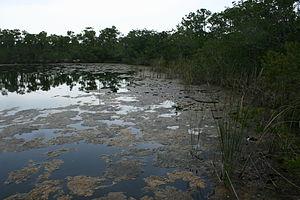
Le Blue Hole dans le National Key Deer Refuge, sur Big Pine Key, en Floride.
Le Blue Hole, littéralement « Trou Bleu » en anglais, est un petit plan d'eau artificiel au centre de Big Pine Key, une île des États-Unis d'Amérique située dans l'océan Atlantique au sein des Lower Keys, dans l'archipel des Keys, et qui relève, d'un point de vue administratif, du comté de Monroe, dans le sud de la Floride. Il s'agit d'une carrière d'oolithe abandonnée qui servit peut-être à la construction d'un chemin de fer au début du XXᵉ siècle, l'Overseas Railroad, ou plus sûrement durant les travaux routiers conduits à proximité quelques décennies plus tard.
Le National Key Deer Refuge est un National Wildlife Refuge de Big Pine Key et No Name Key, deux îles des États-Unis d'Amérique situées dans l'océan Atlantique au sein de l'archipel des Keys et qui relèvent, d'un point de vue administratif, du comté de Monroe, dans le sud de la Floride. Il protège principalement le cerf des Keys, sous-espèce du cerf de Virginie endémique des deux îles. Attraction touristique de la région, il propose à ses visiteurs plusieurs sentiers courts ainsi que des lieux d'observation aménagés tels que le Blue Hole, plan d'eau artificiel qui abrite un ou plusieurs alligators d'Amérique. L'accueil des visiteurs se fait dans un centre commercial à l'entrée de Big Pine Key depuis la voie rapide.